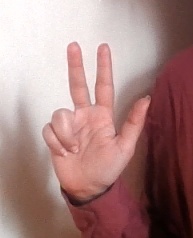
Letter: al